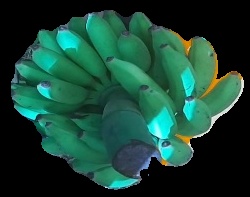
Variety: elakki-bale
Grade: grade2